Shide (monk)

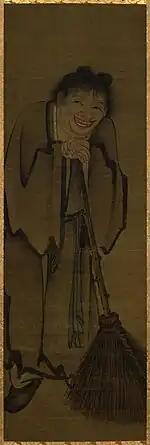
Painted by Yan Hui, "Shi De" 拾得. Color on silk. Tokyo National Museum. Depicting Shide with iconographic broom.

An apocryphal story relates how Shide received his name: Once, Fenggan was travelling between Guoqing Temple and the village of Tiantai, when at the redstone rock ridge called 'Red Wall' (赤城) he heard some crying. He investigated, and found a ten-year-old boy who had been abandoned by his parents; and picked him up and took him back to the temple, where the monks subsequently raised him.